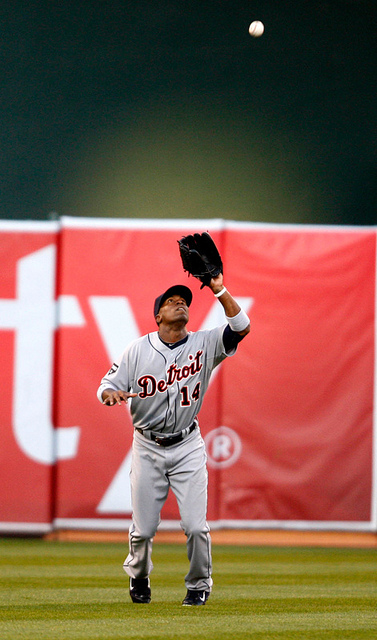
cầu thủ bóng chày đeo găng tay đang đứng trên sân quan sát bóng